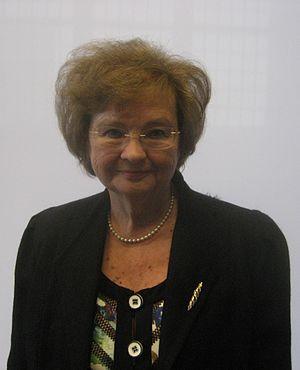
Elsa, Witte, née le 30 septembre 1941 à Borgerhout, est une historienne belge d'expression néerlandaise, spécialisée en histoire contemporaine.